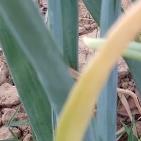
Crop: Onion
Condition: fusarium-d